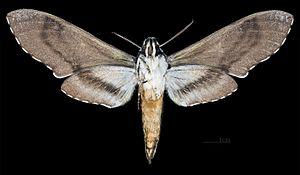
Manduca incisa est une espèce de Lépidoptères de la famille des Sphingidae, de la sous-famille des Sphinginae et de la tribu des Sphingini.